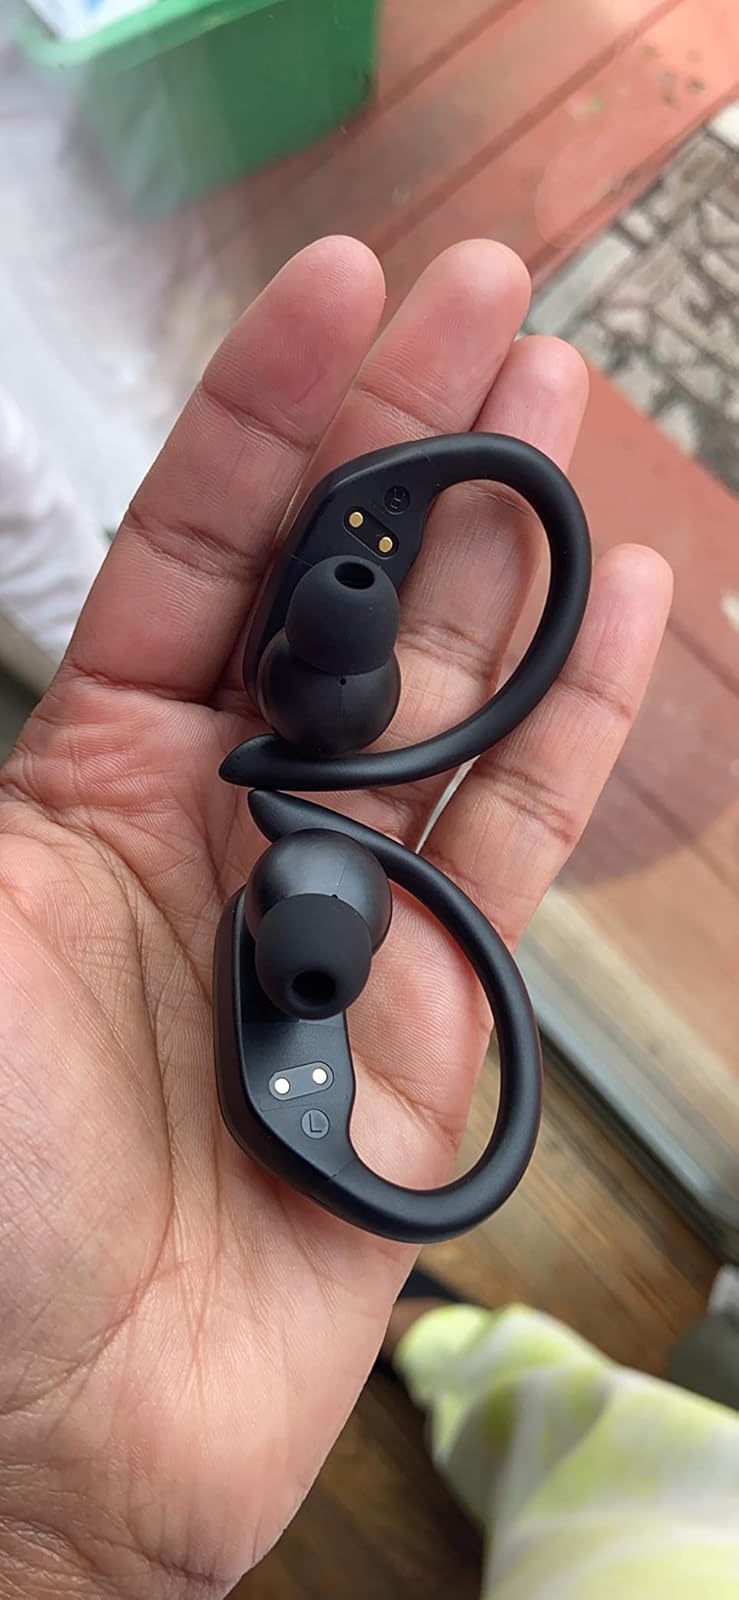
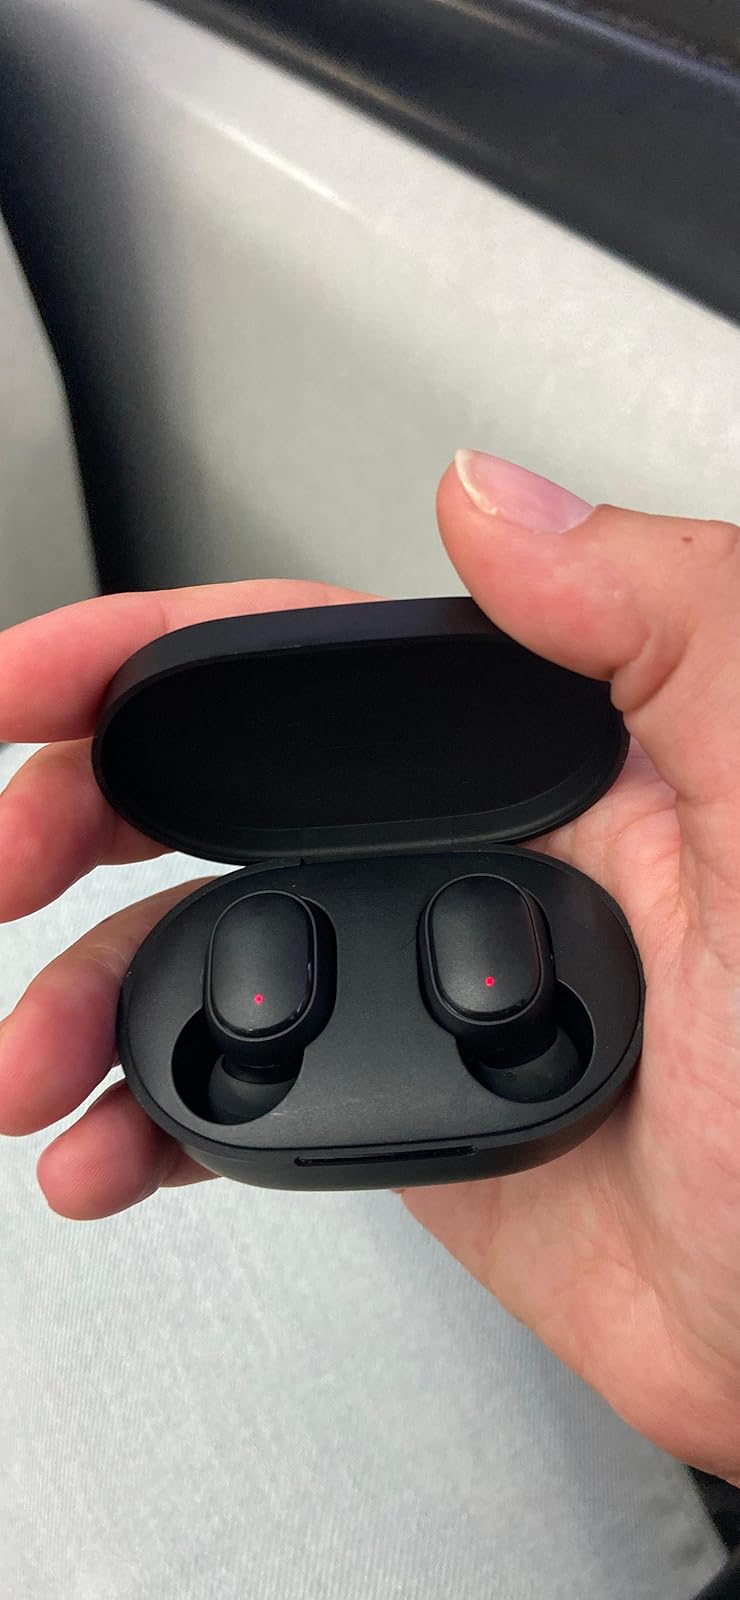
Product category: earbuds
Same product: no